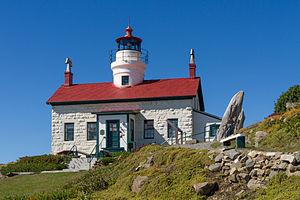
Liste des phares de la Californie : Autrefois territoire mexicain, la Californie est devenue un territoire américain après la guerre mexicaine de 1848. Les premiers phares ont été construits quelques années plus tard, après la ruée vers l'or en Californie.